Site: brandenburg
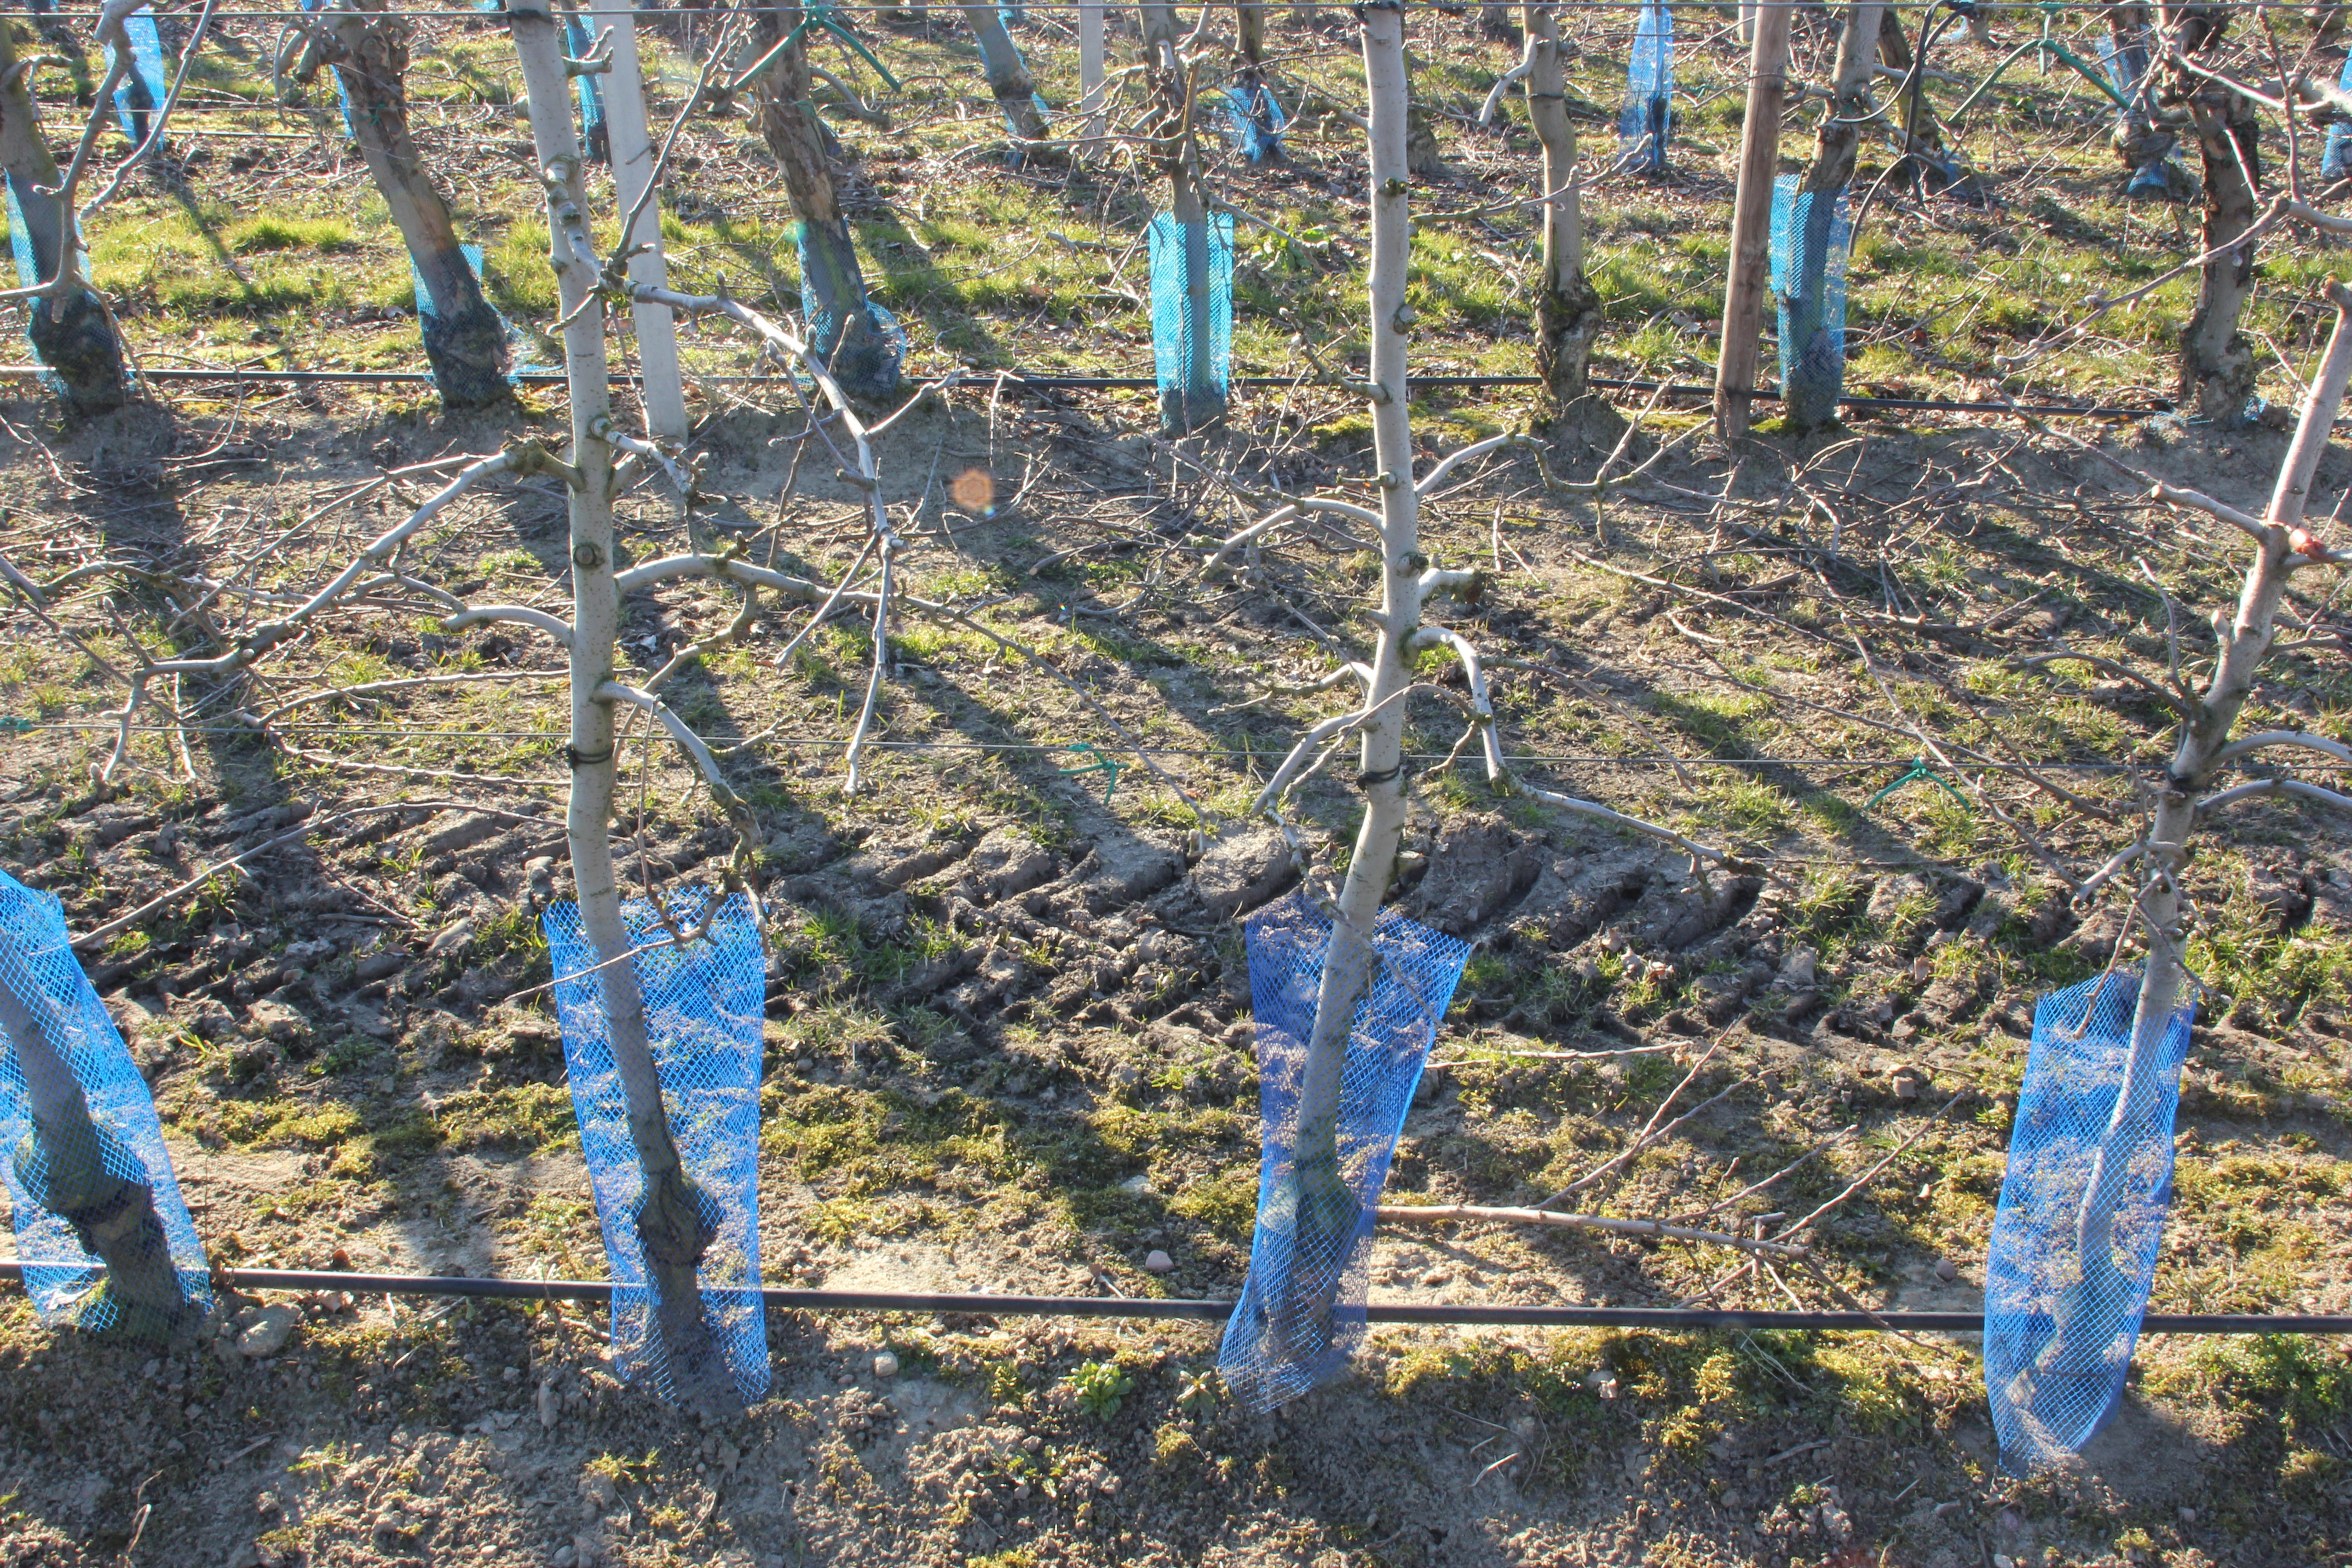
Growth stage (BBCH 03): Bud development